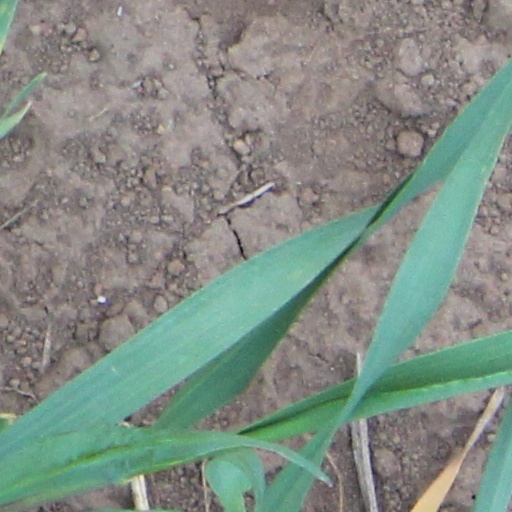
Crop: wheat